Battle of Tienhaara

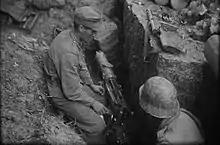
Finnish machine gunners at Tienhaara, June 25, 1944

The Battle of Tienhaara was a part of Continuation War between Finland and the Soviet Union fought north of Viipuri on June 22, 1944, after the Red Army had captured Viipuri. Having lost Viipuri Finns concentrated their defense to the Tienhaara region which offered favourable area for defense with nearby waterway cutting the already narrow battlefield into several islands.